The Bear and the Maiden Fair

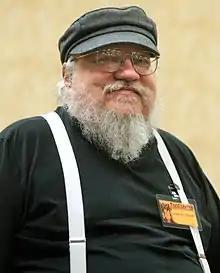
George R. R. Martin, author of the "A Song of Ice and Fire" novels, scripts one episode per season.

The episode was written by George R. R. Martin, author of the novels of the "A Song of Ice and Fire" saga that the show adapts. "The Bear and the Maiden Fair" is based on material from the third book of his series, "A Storm of Swords", adapting chapters 42 to 46 (Jon V, Daenerys IV, Arya VIII, Jaime VI and Catelyn V).